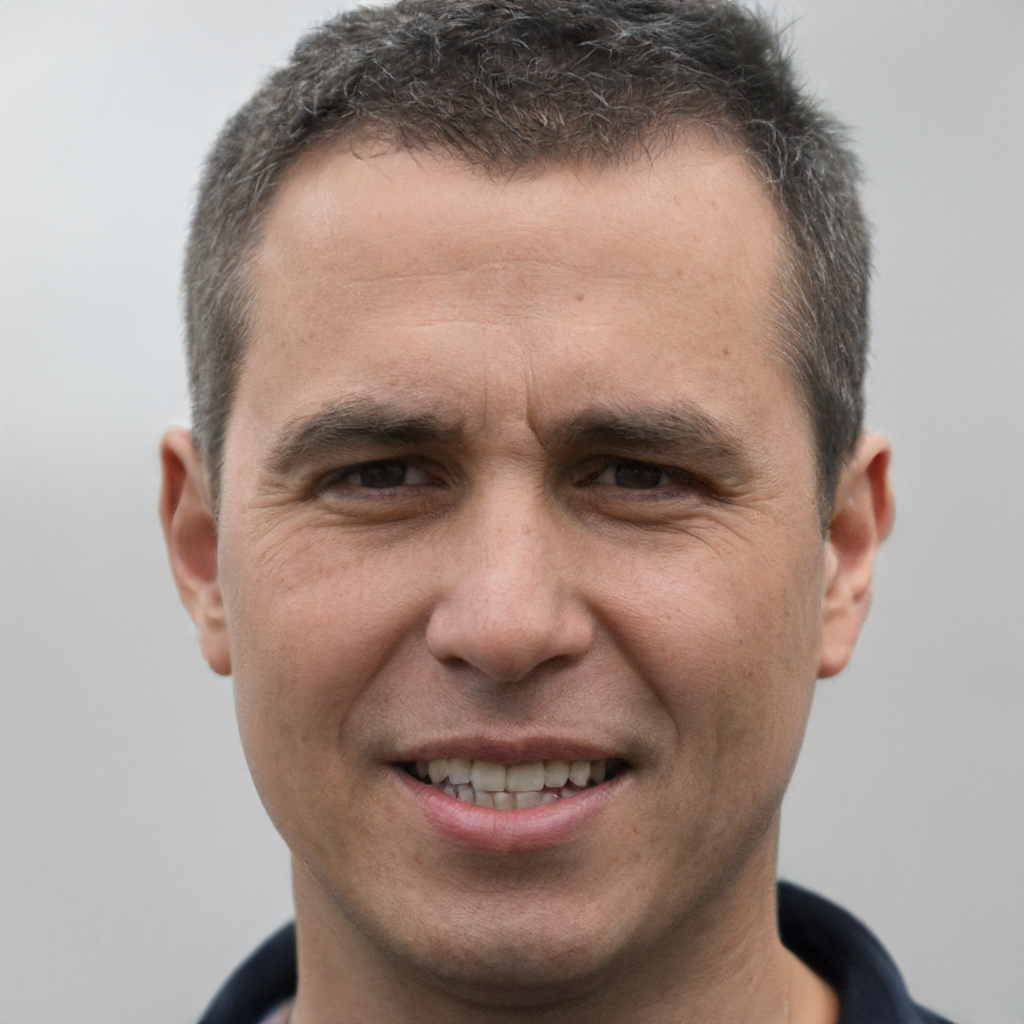
Label: No Watermark